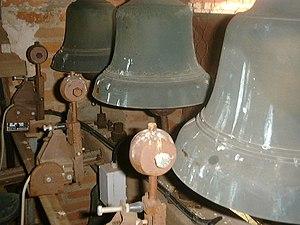
Electrotinteurs du carillon de ND de la Dreche près d'Albi
Une cloche est un objet simple destiné à l'émission d'un son. C'est un instrument de percussion et un idiophone. Sa forme est habituellement un tambour ouvert et évidé d'une seule pièce qui résonne après avoir été frappé. Un objet de cette forme est dit campaniforme.